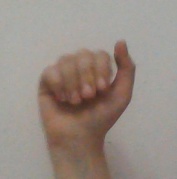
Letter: saad